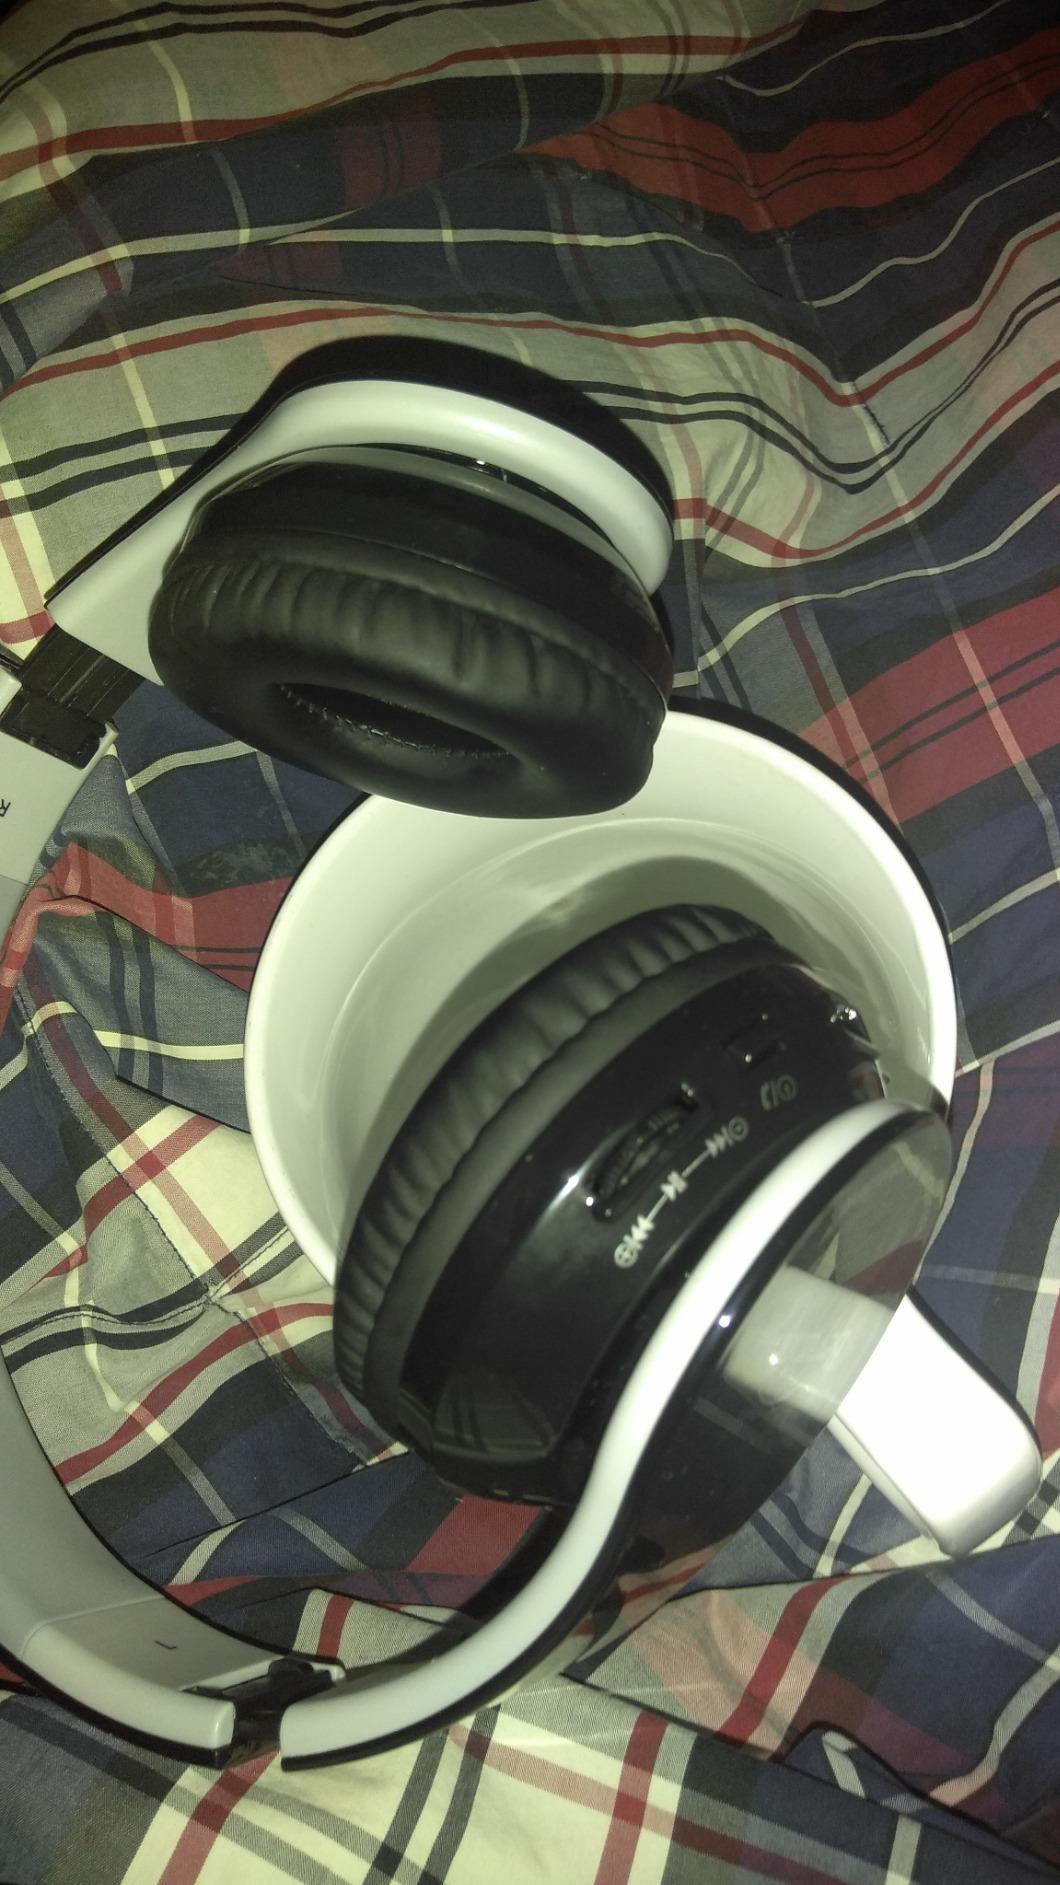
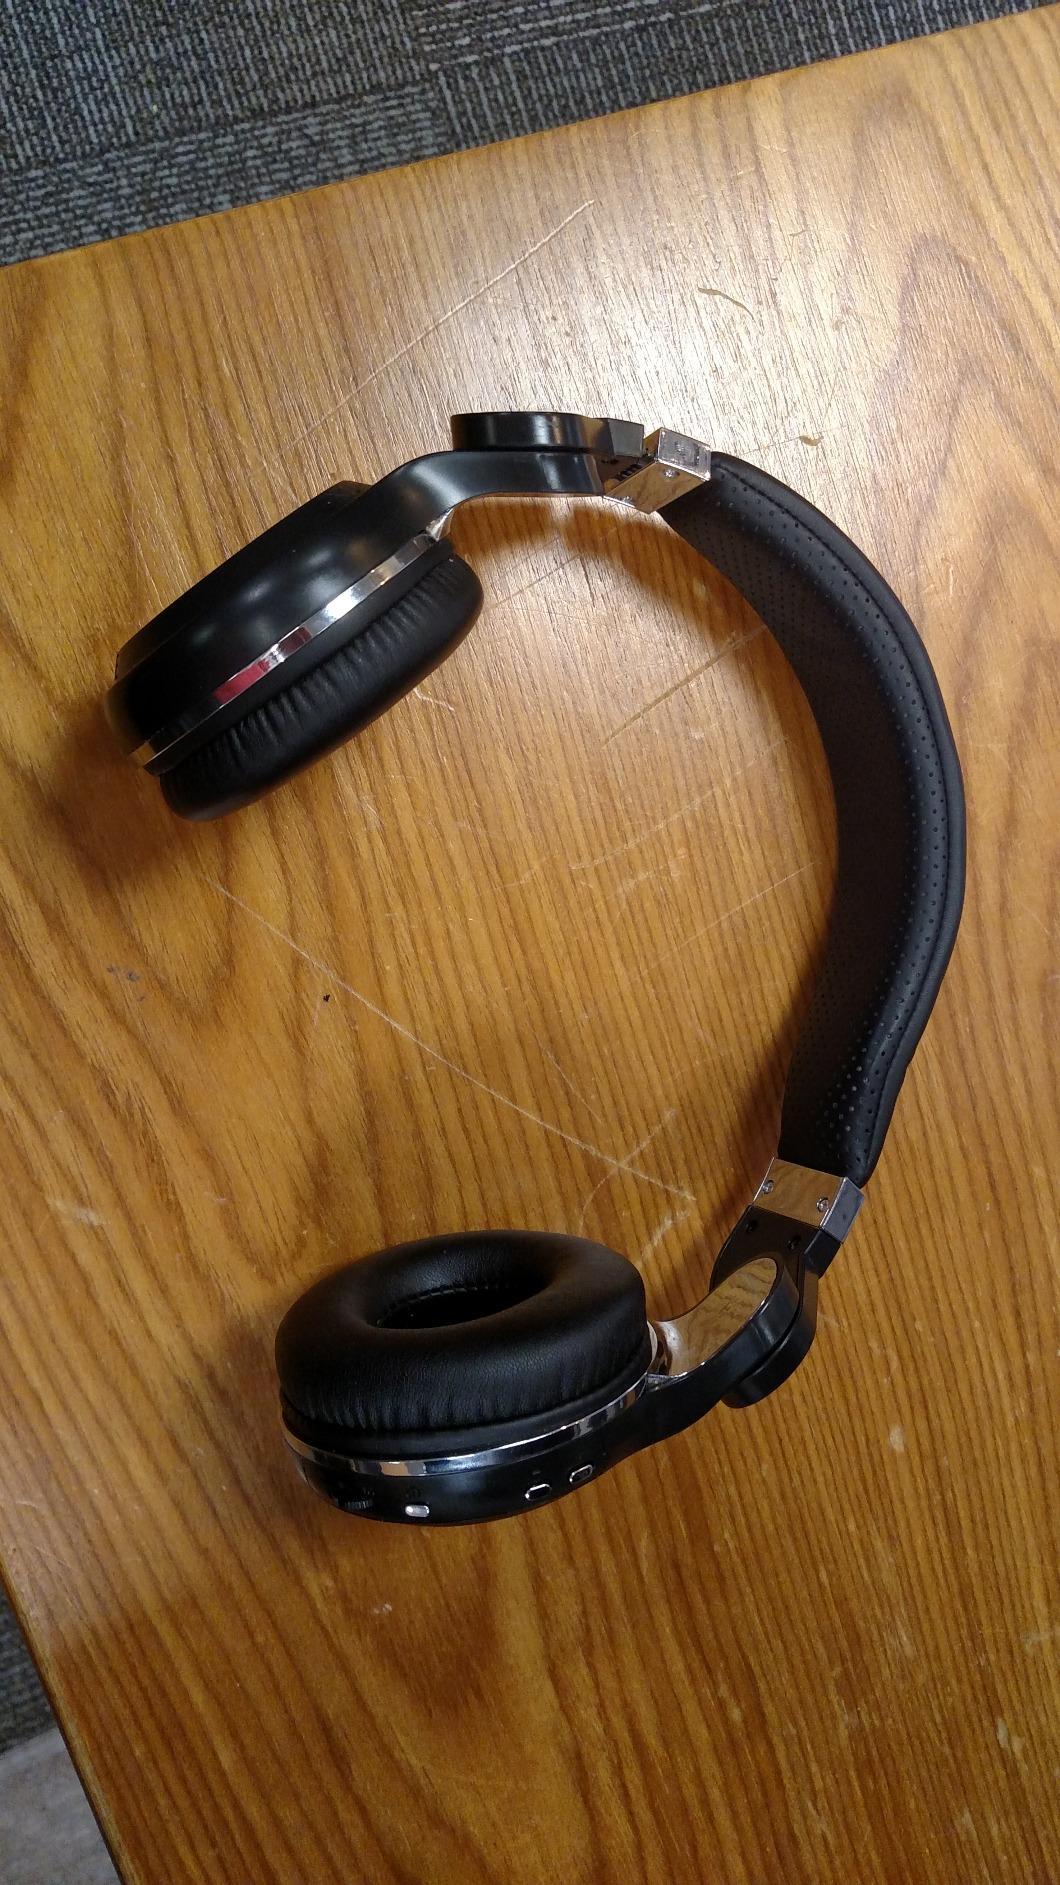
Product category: headphones
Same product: no